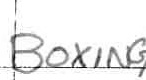
Label: boxing